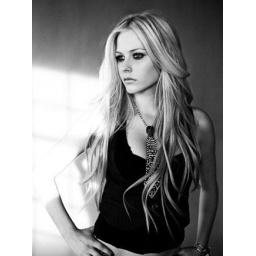
Life in their eyes Black or white But I love the gray For I am a woman rebel